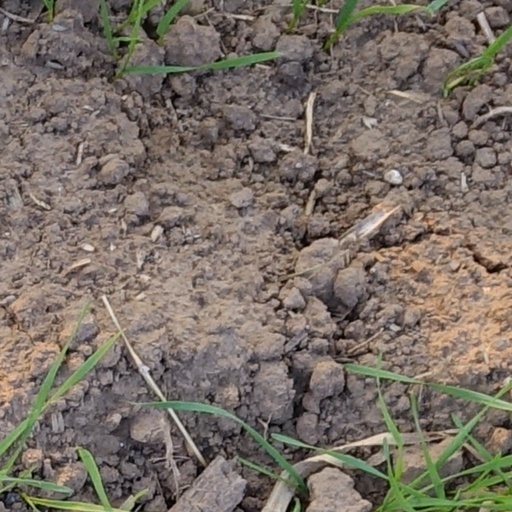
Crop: wheat